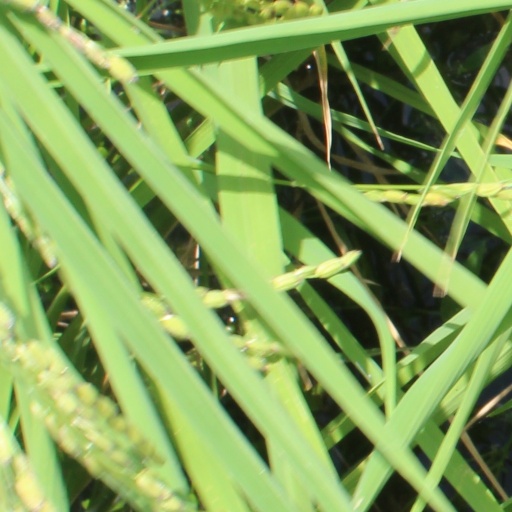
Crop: rice